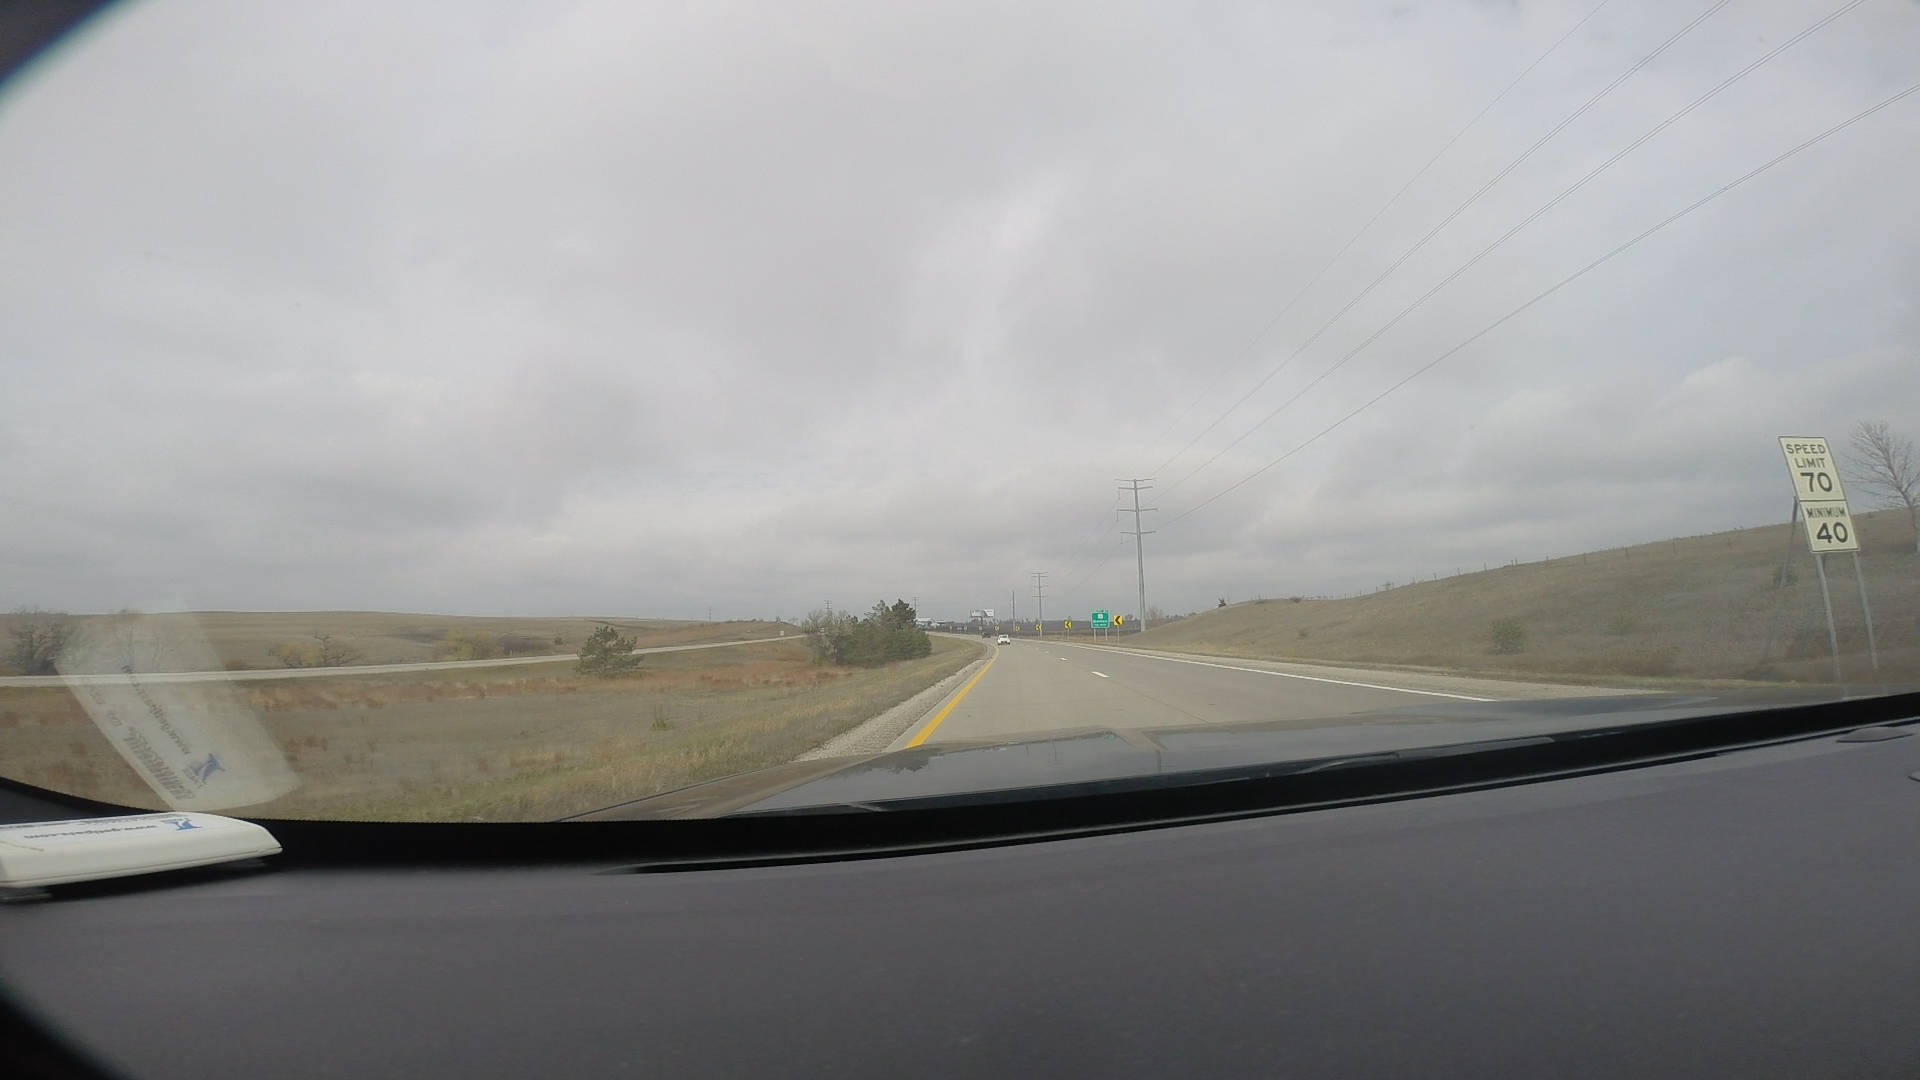
Speed limit sign label: mph70